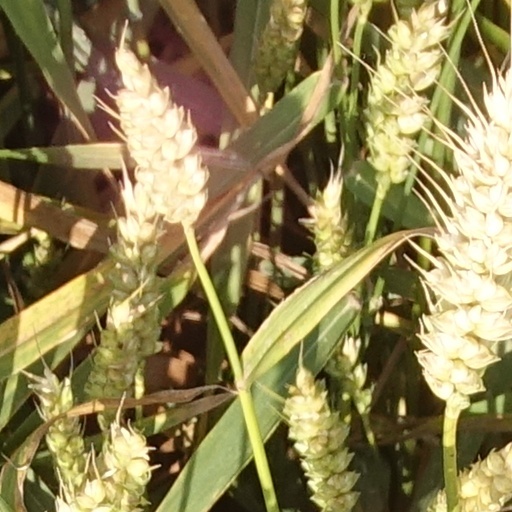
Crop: wheat